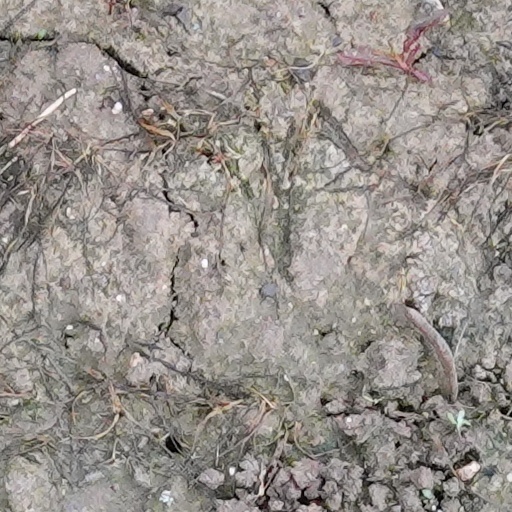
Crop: wheat